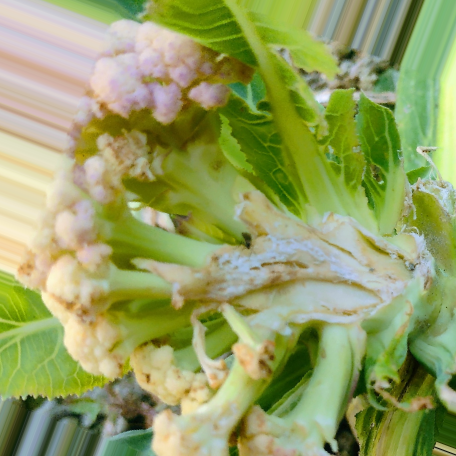
Label: Bacterial spot rot